Eucharistic adoration

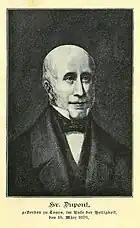
The Venerable Leo Dupont

Where Eucharistic adoration is done by an individual for an uninterrupted hour, this is known as a "Holy Hour". The inspiration for the Holy Hour is Matthew 26:40, when in the Garden of Gethsemane the night before his crucifixion, Jesus asks Peter: "So, could you not keep watch with me for one hour?".